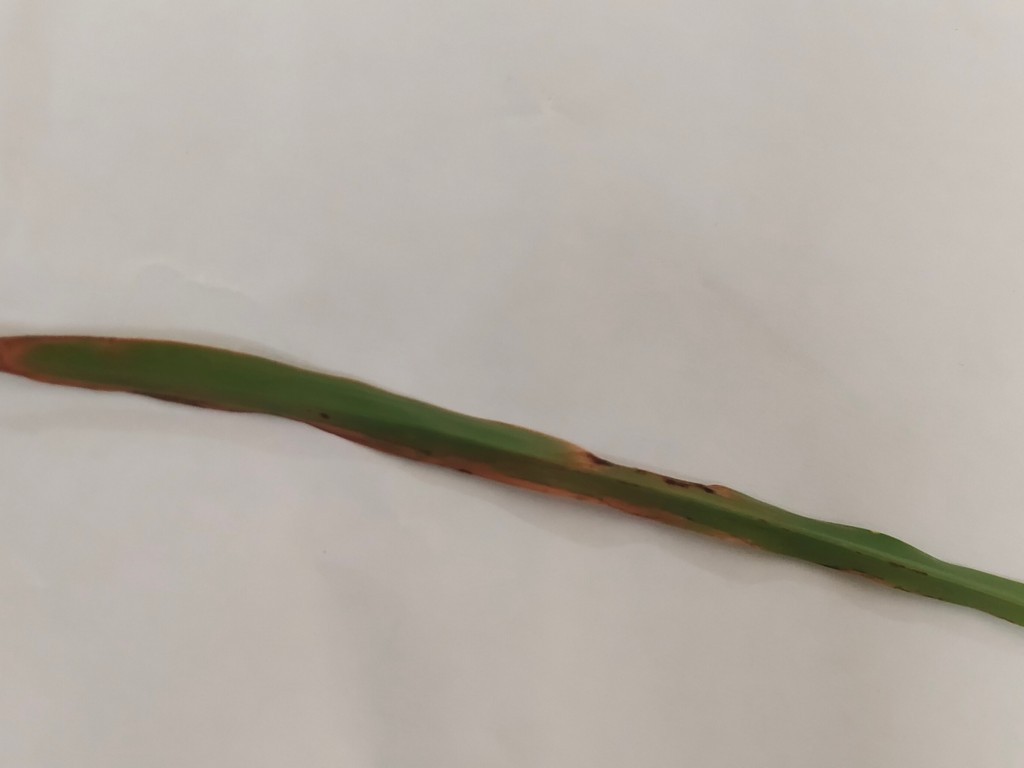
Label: Unhealthy